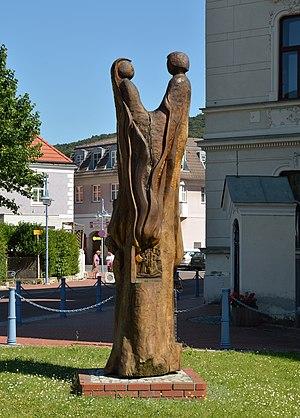
Schicksalslinde, sculpture de Christa Lisy, Imrich Casta, Kurt Weeber and Josef Drasch, Markt Piesting, Basse-Autriche